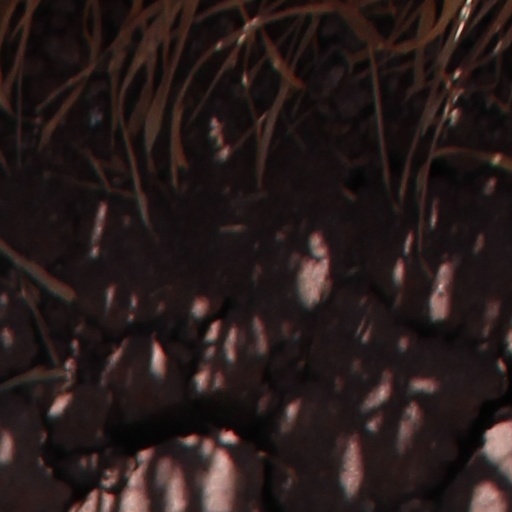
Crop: wheat